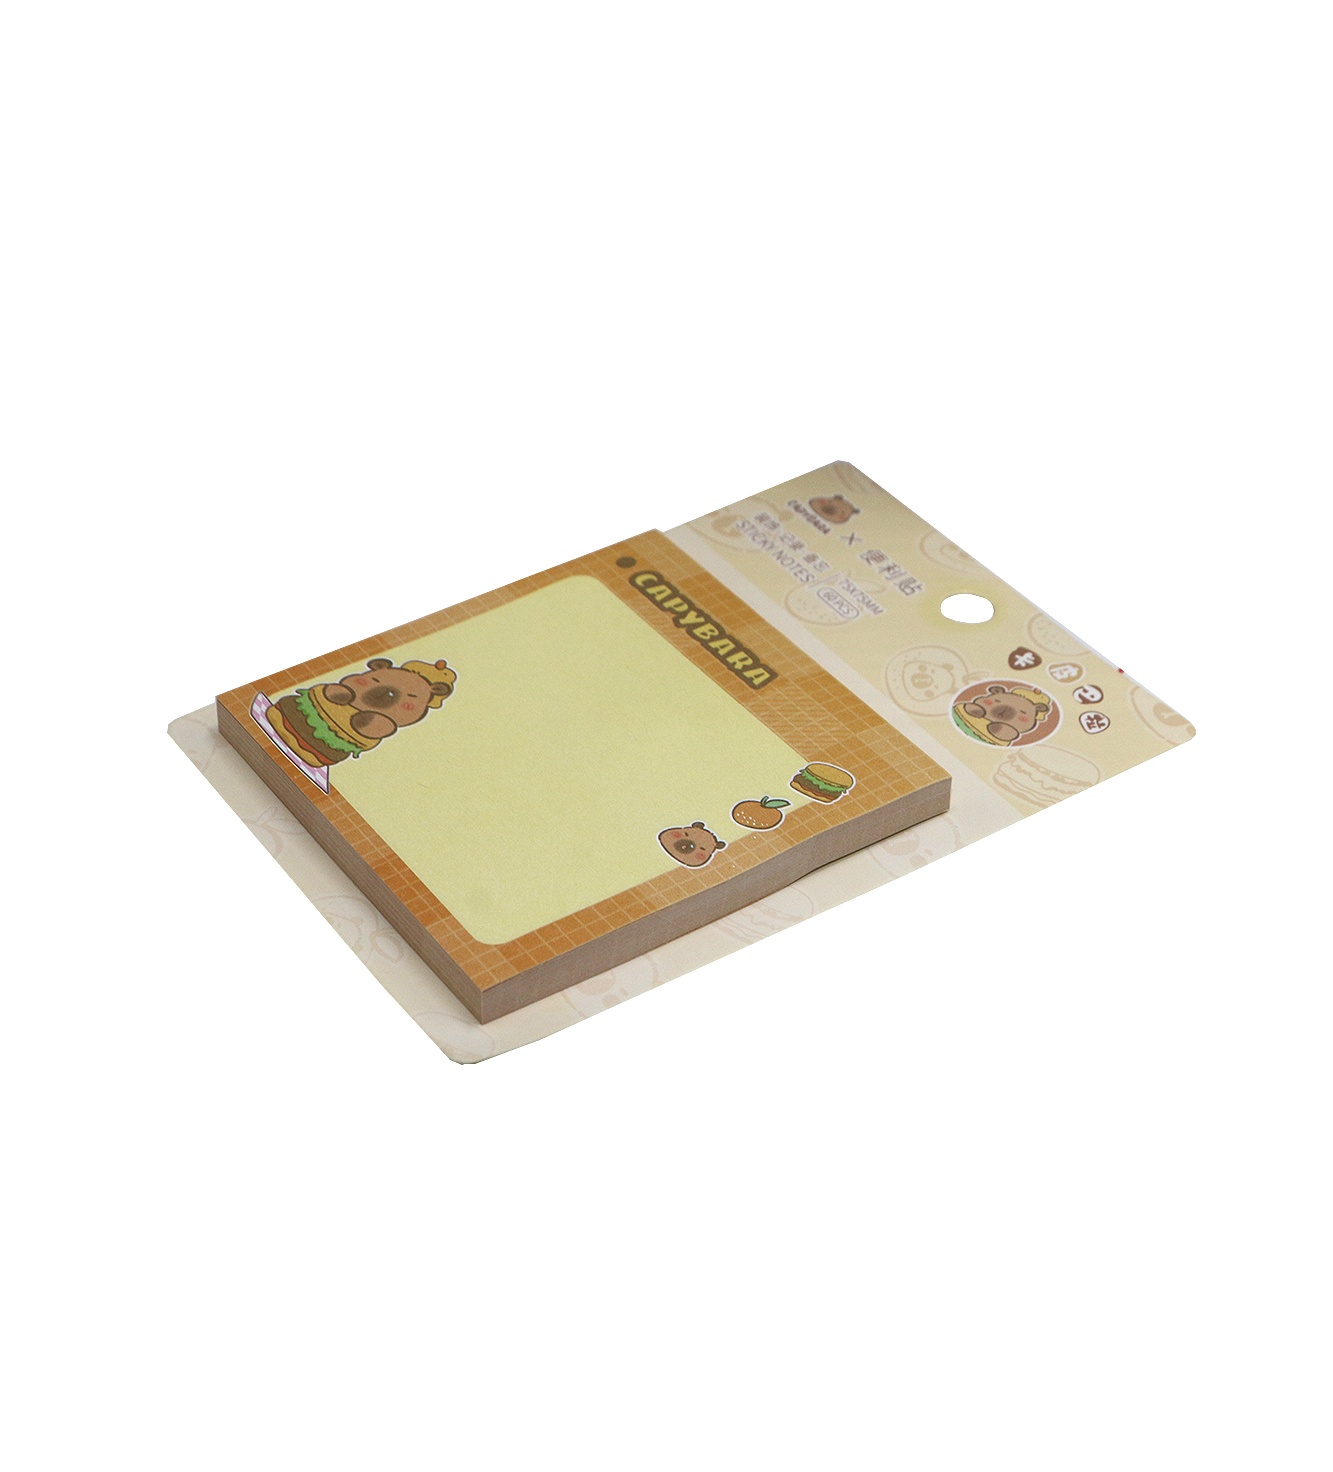
capybara sticky notes pad 60pc china 12433
capybara sticky notes pad 60pc china 12433
Brand: kk mart
Category: Office Supplies > General Office Supplies > Paper Products > Sticky Notes